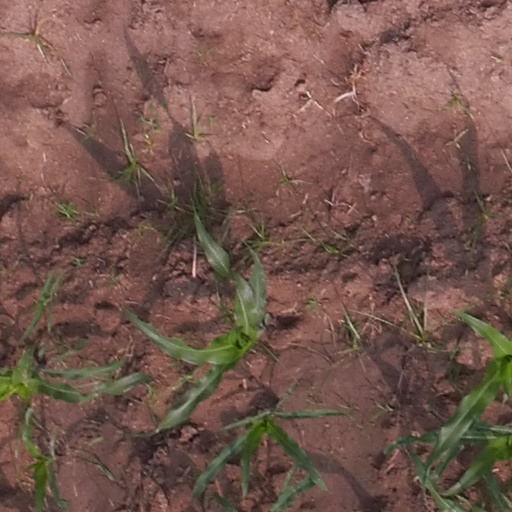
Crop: maize; corn